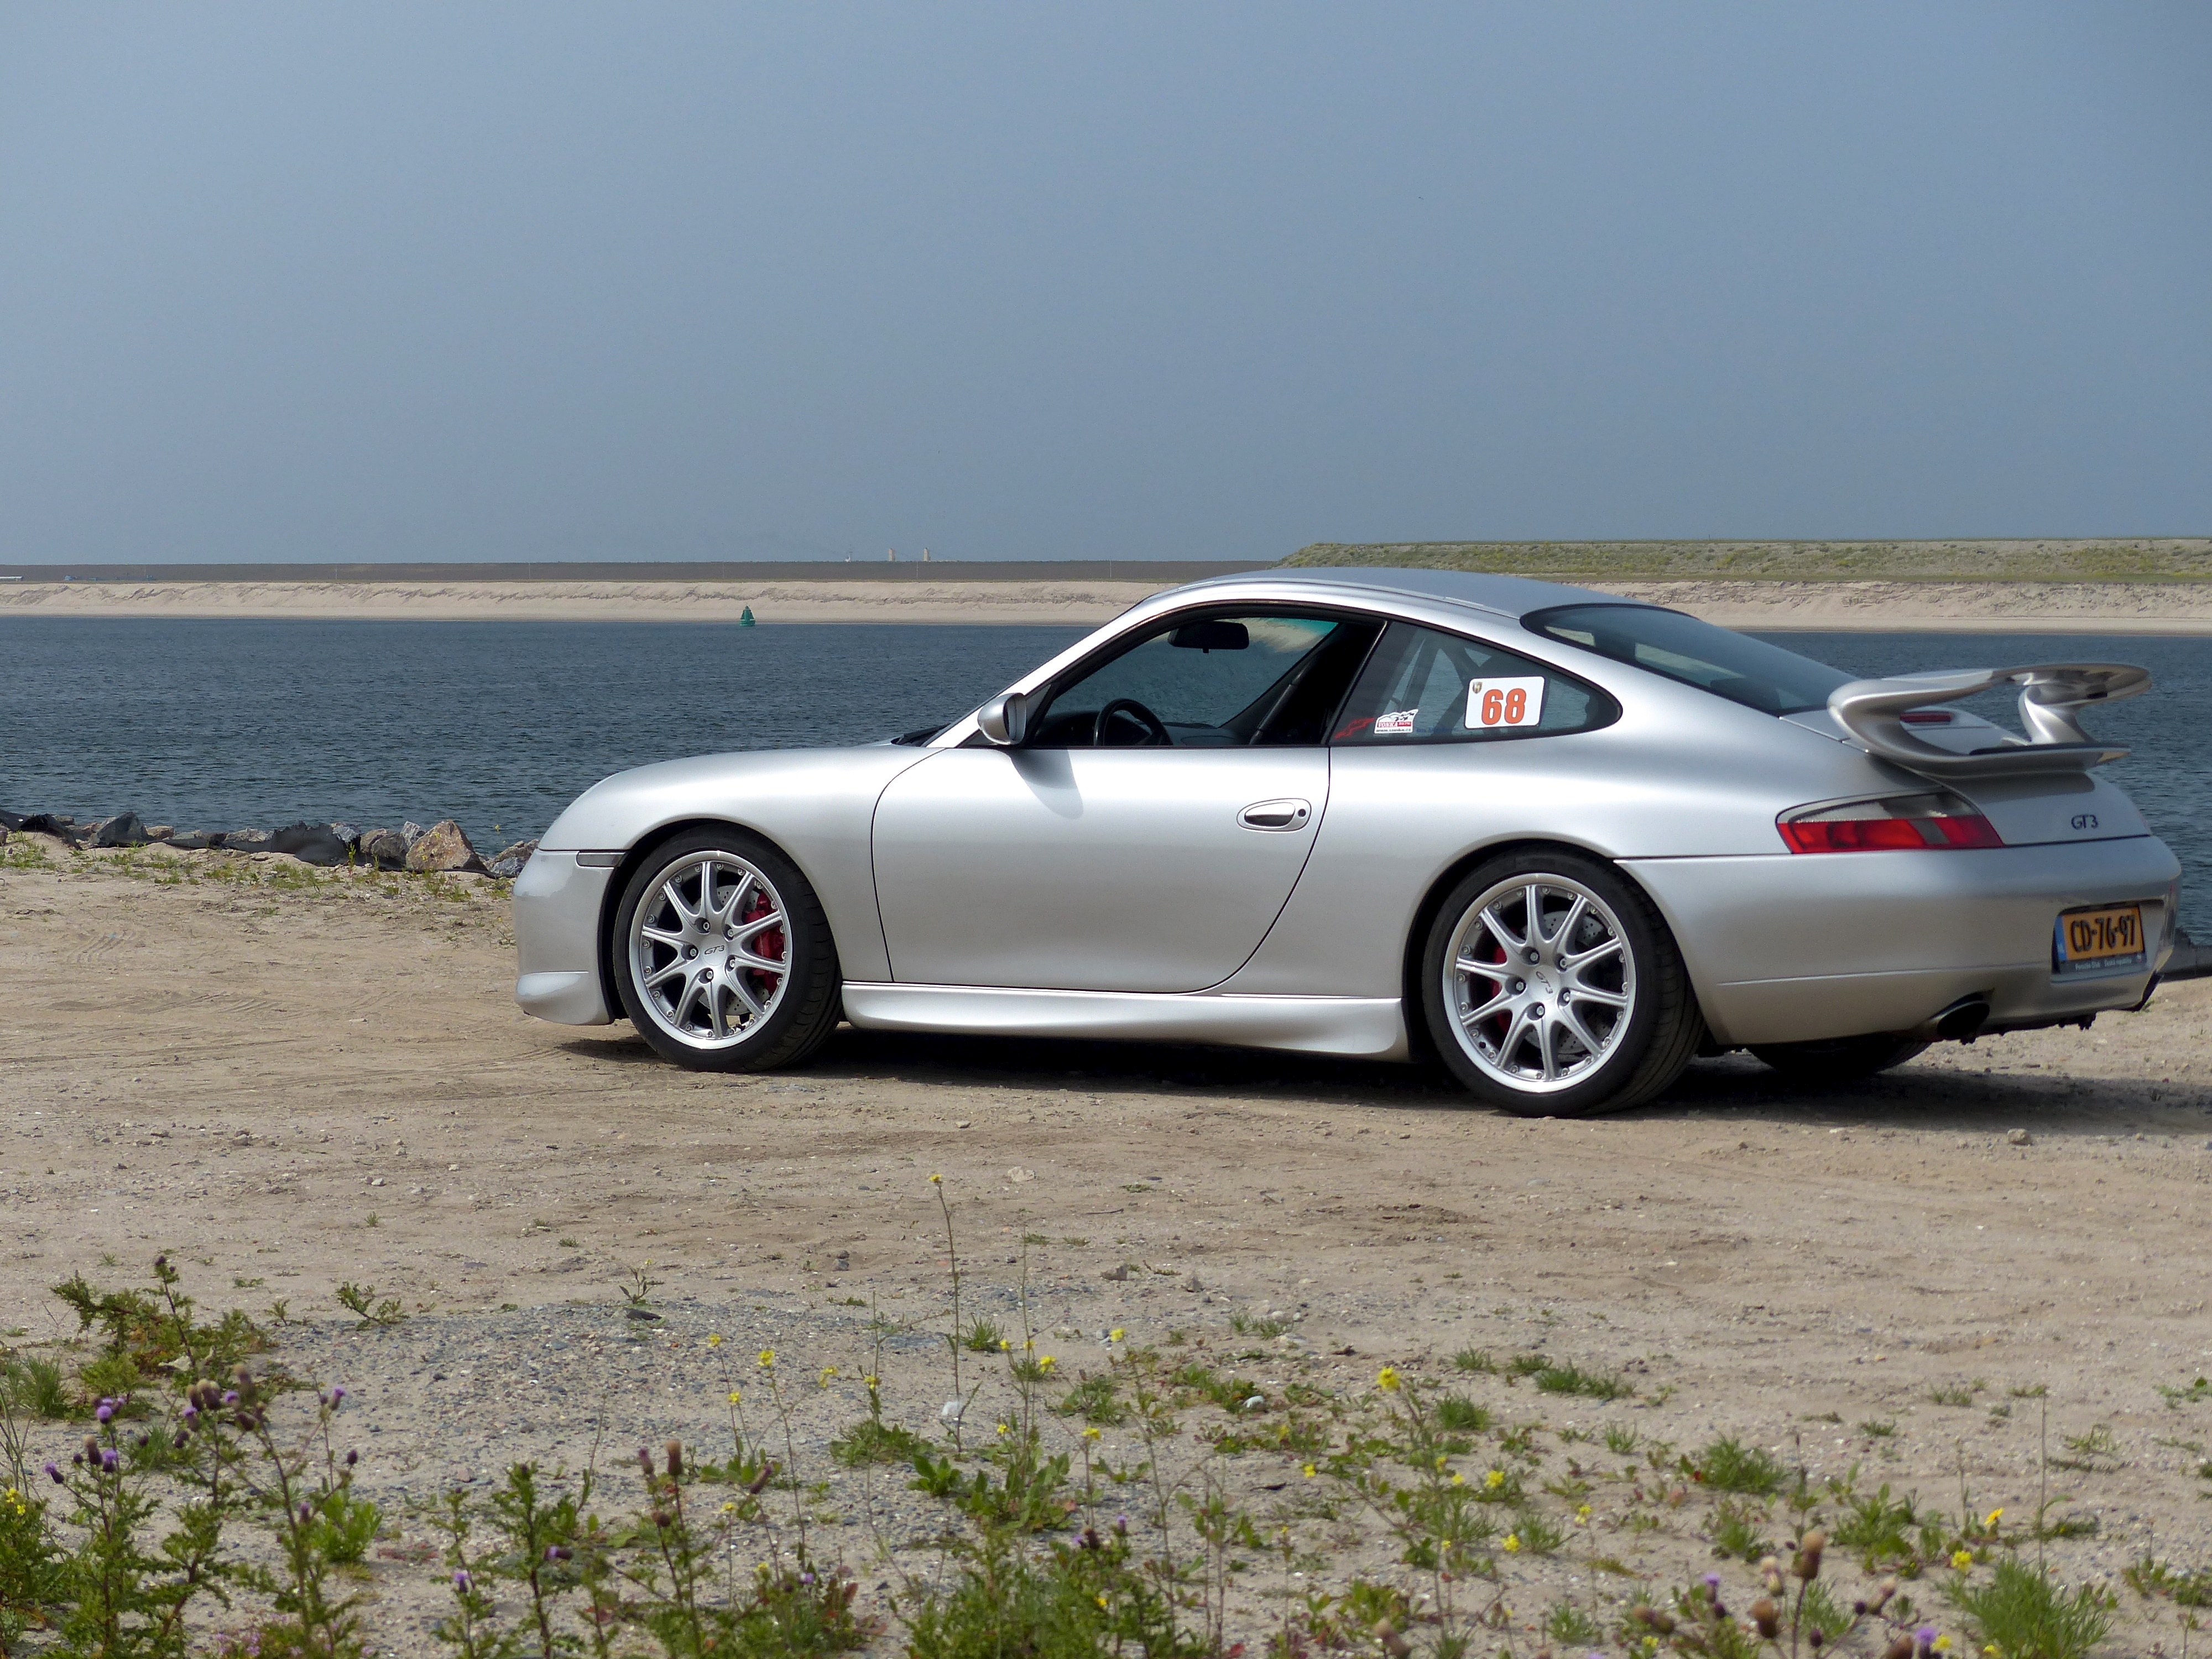
car, wheel, vehicle, sports car, bumper, supercar, holland, convertible, coupe, porsche, gt3, europort, land vehicle, auto racing, automobile make, automotive exterior, automotive design, luxury vehicle, performance car